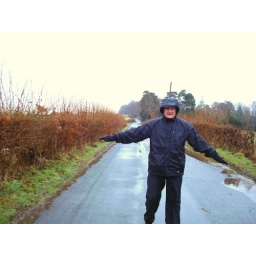
This was not a path, but a two lane road and the occasional cars sped by as tho' it was a freeway!